Fort Chécagou

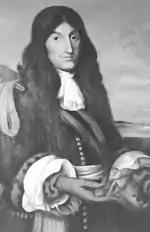
Henri de Tonti

In a letter written by the explorer de LaSalle dated June 4, 1683, he notes that two of his men had constructed a temporary stockade at the Chicago Portage in the winter of 1682. However, this structure was little more than a log cabin and was never garrisoned.